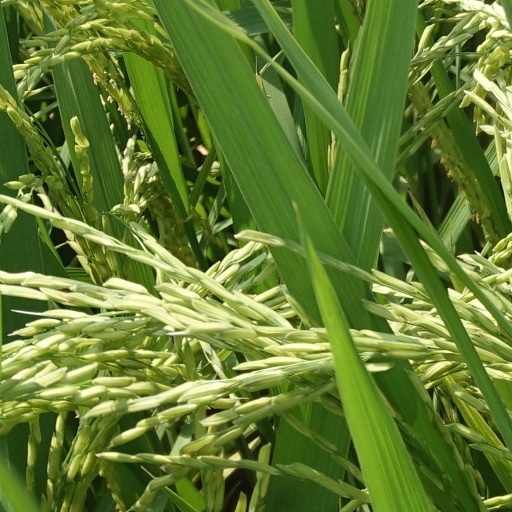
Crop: rice